WWME-CD

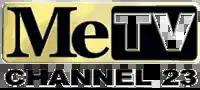
WWME-CD logo used from 2008 until 2014.

On March 1, 2008, channel 48 – which adopted the WMEU-CA call letters at that time – was converted into an extension of WWME's MeTV format as MeToo. Initially, the two stations maintained similar programming schedules; however by that fall, one station focused mainly on sitcoms while the other largely focused on dramas, and vice versa. In addition to classic television series, WWME also broadcast sporting events from the Chicago Public Schools Public League.